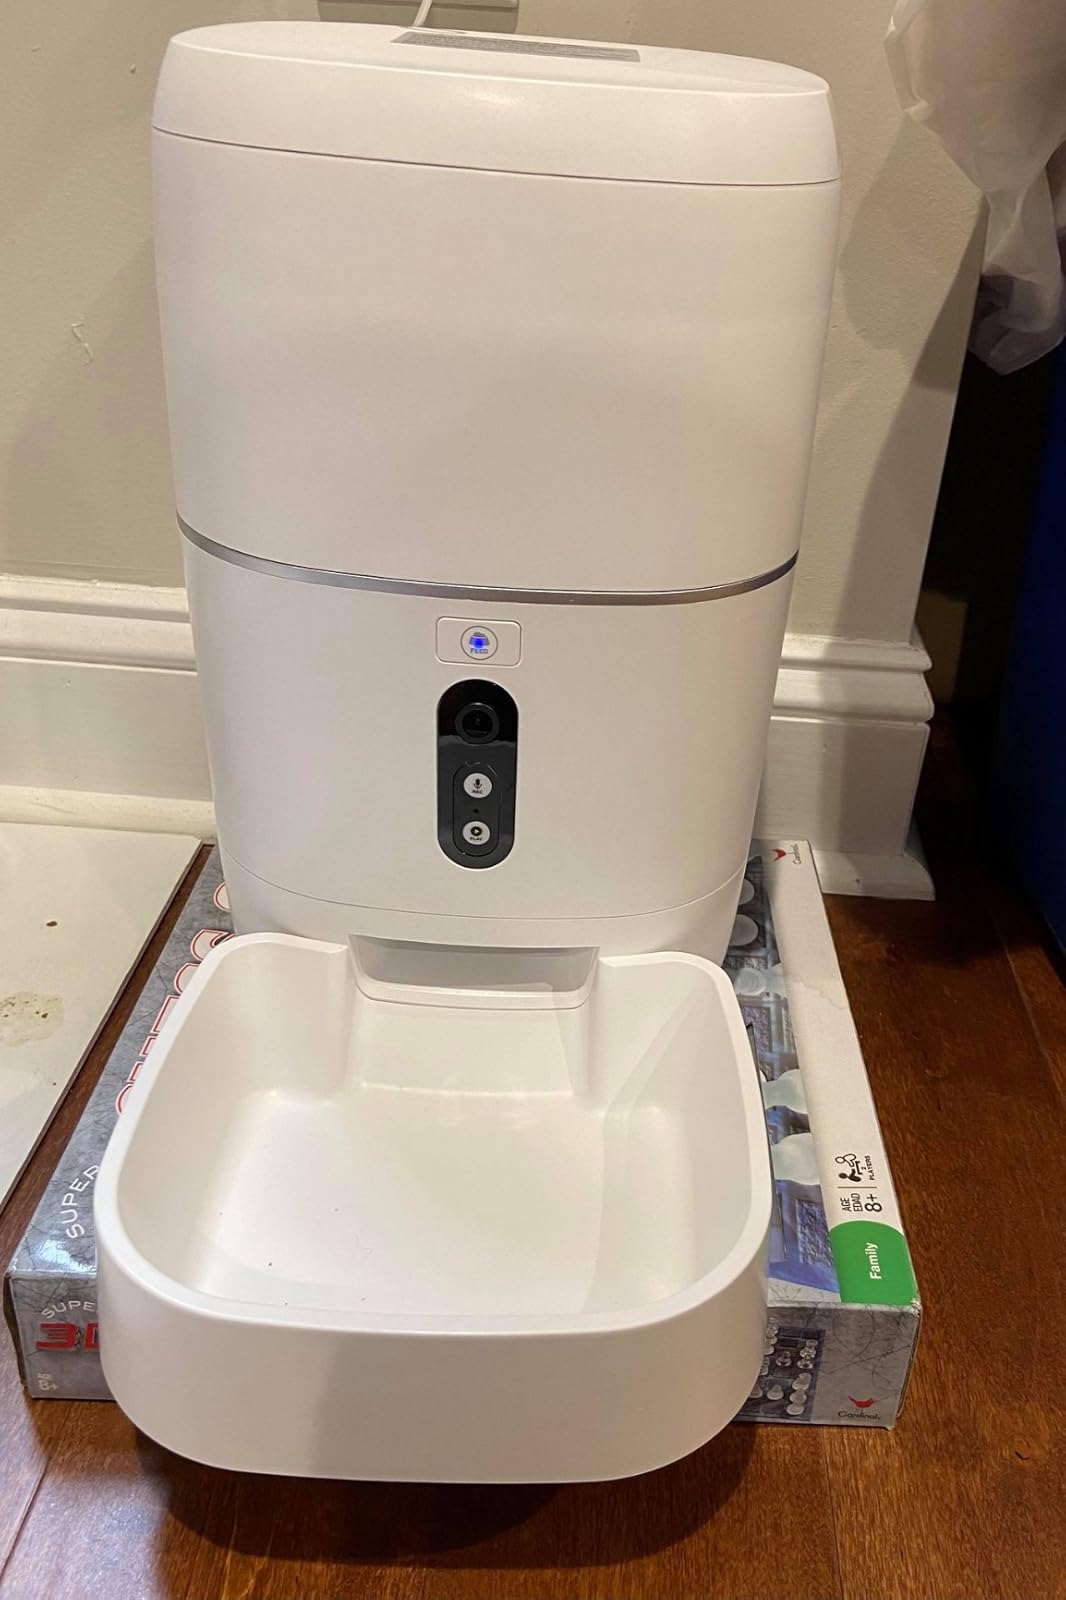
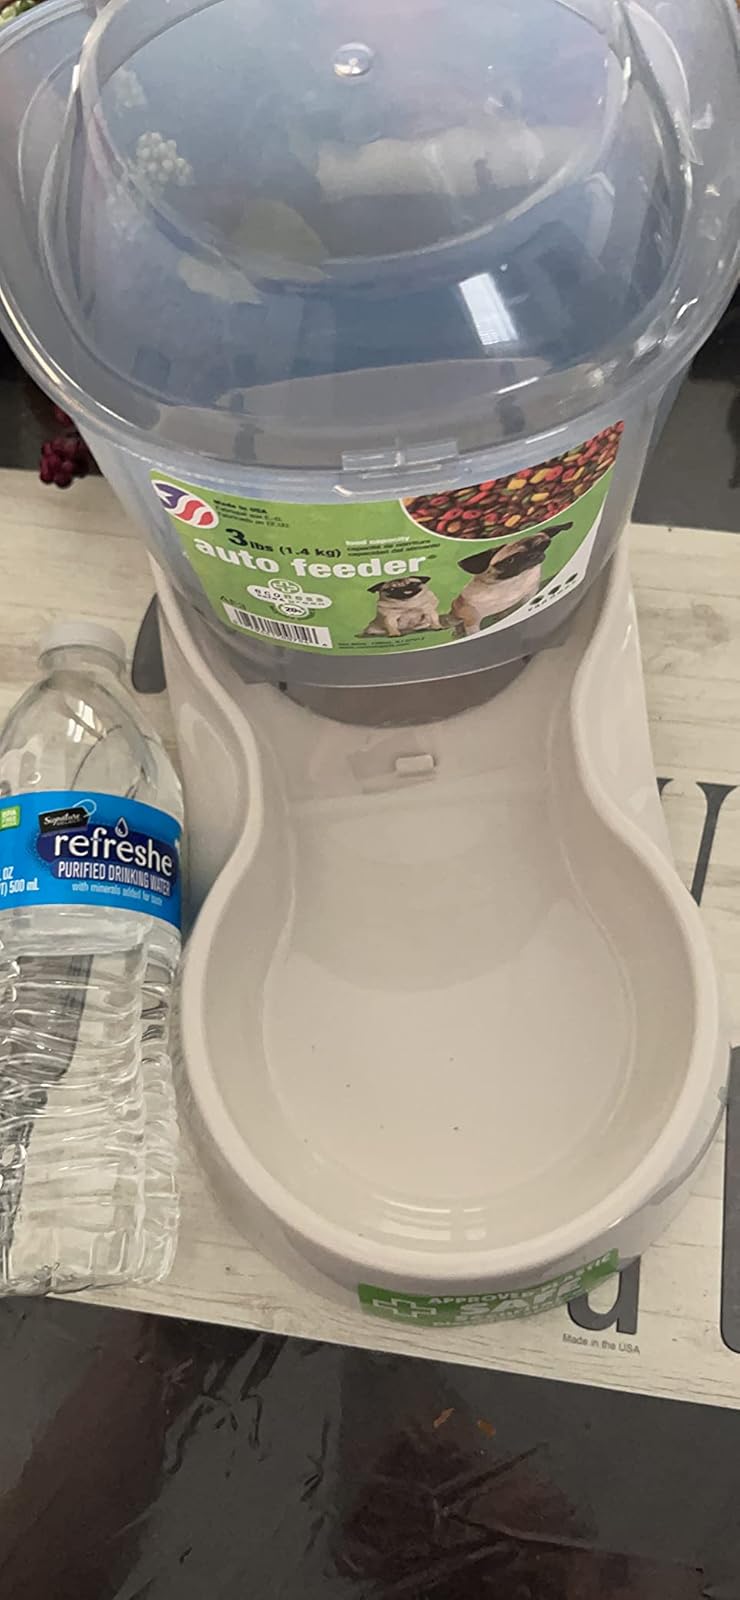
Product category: items_feeder
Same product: no